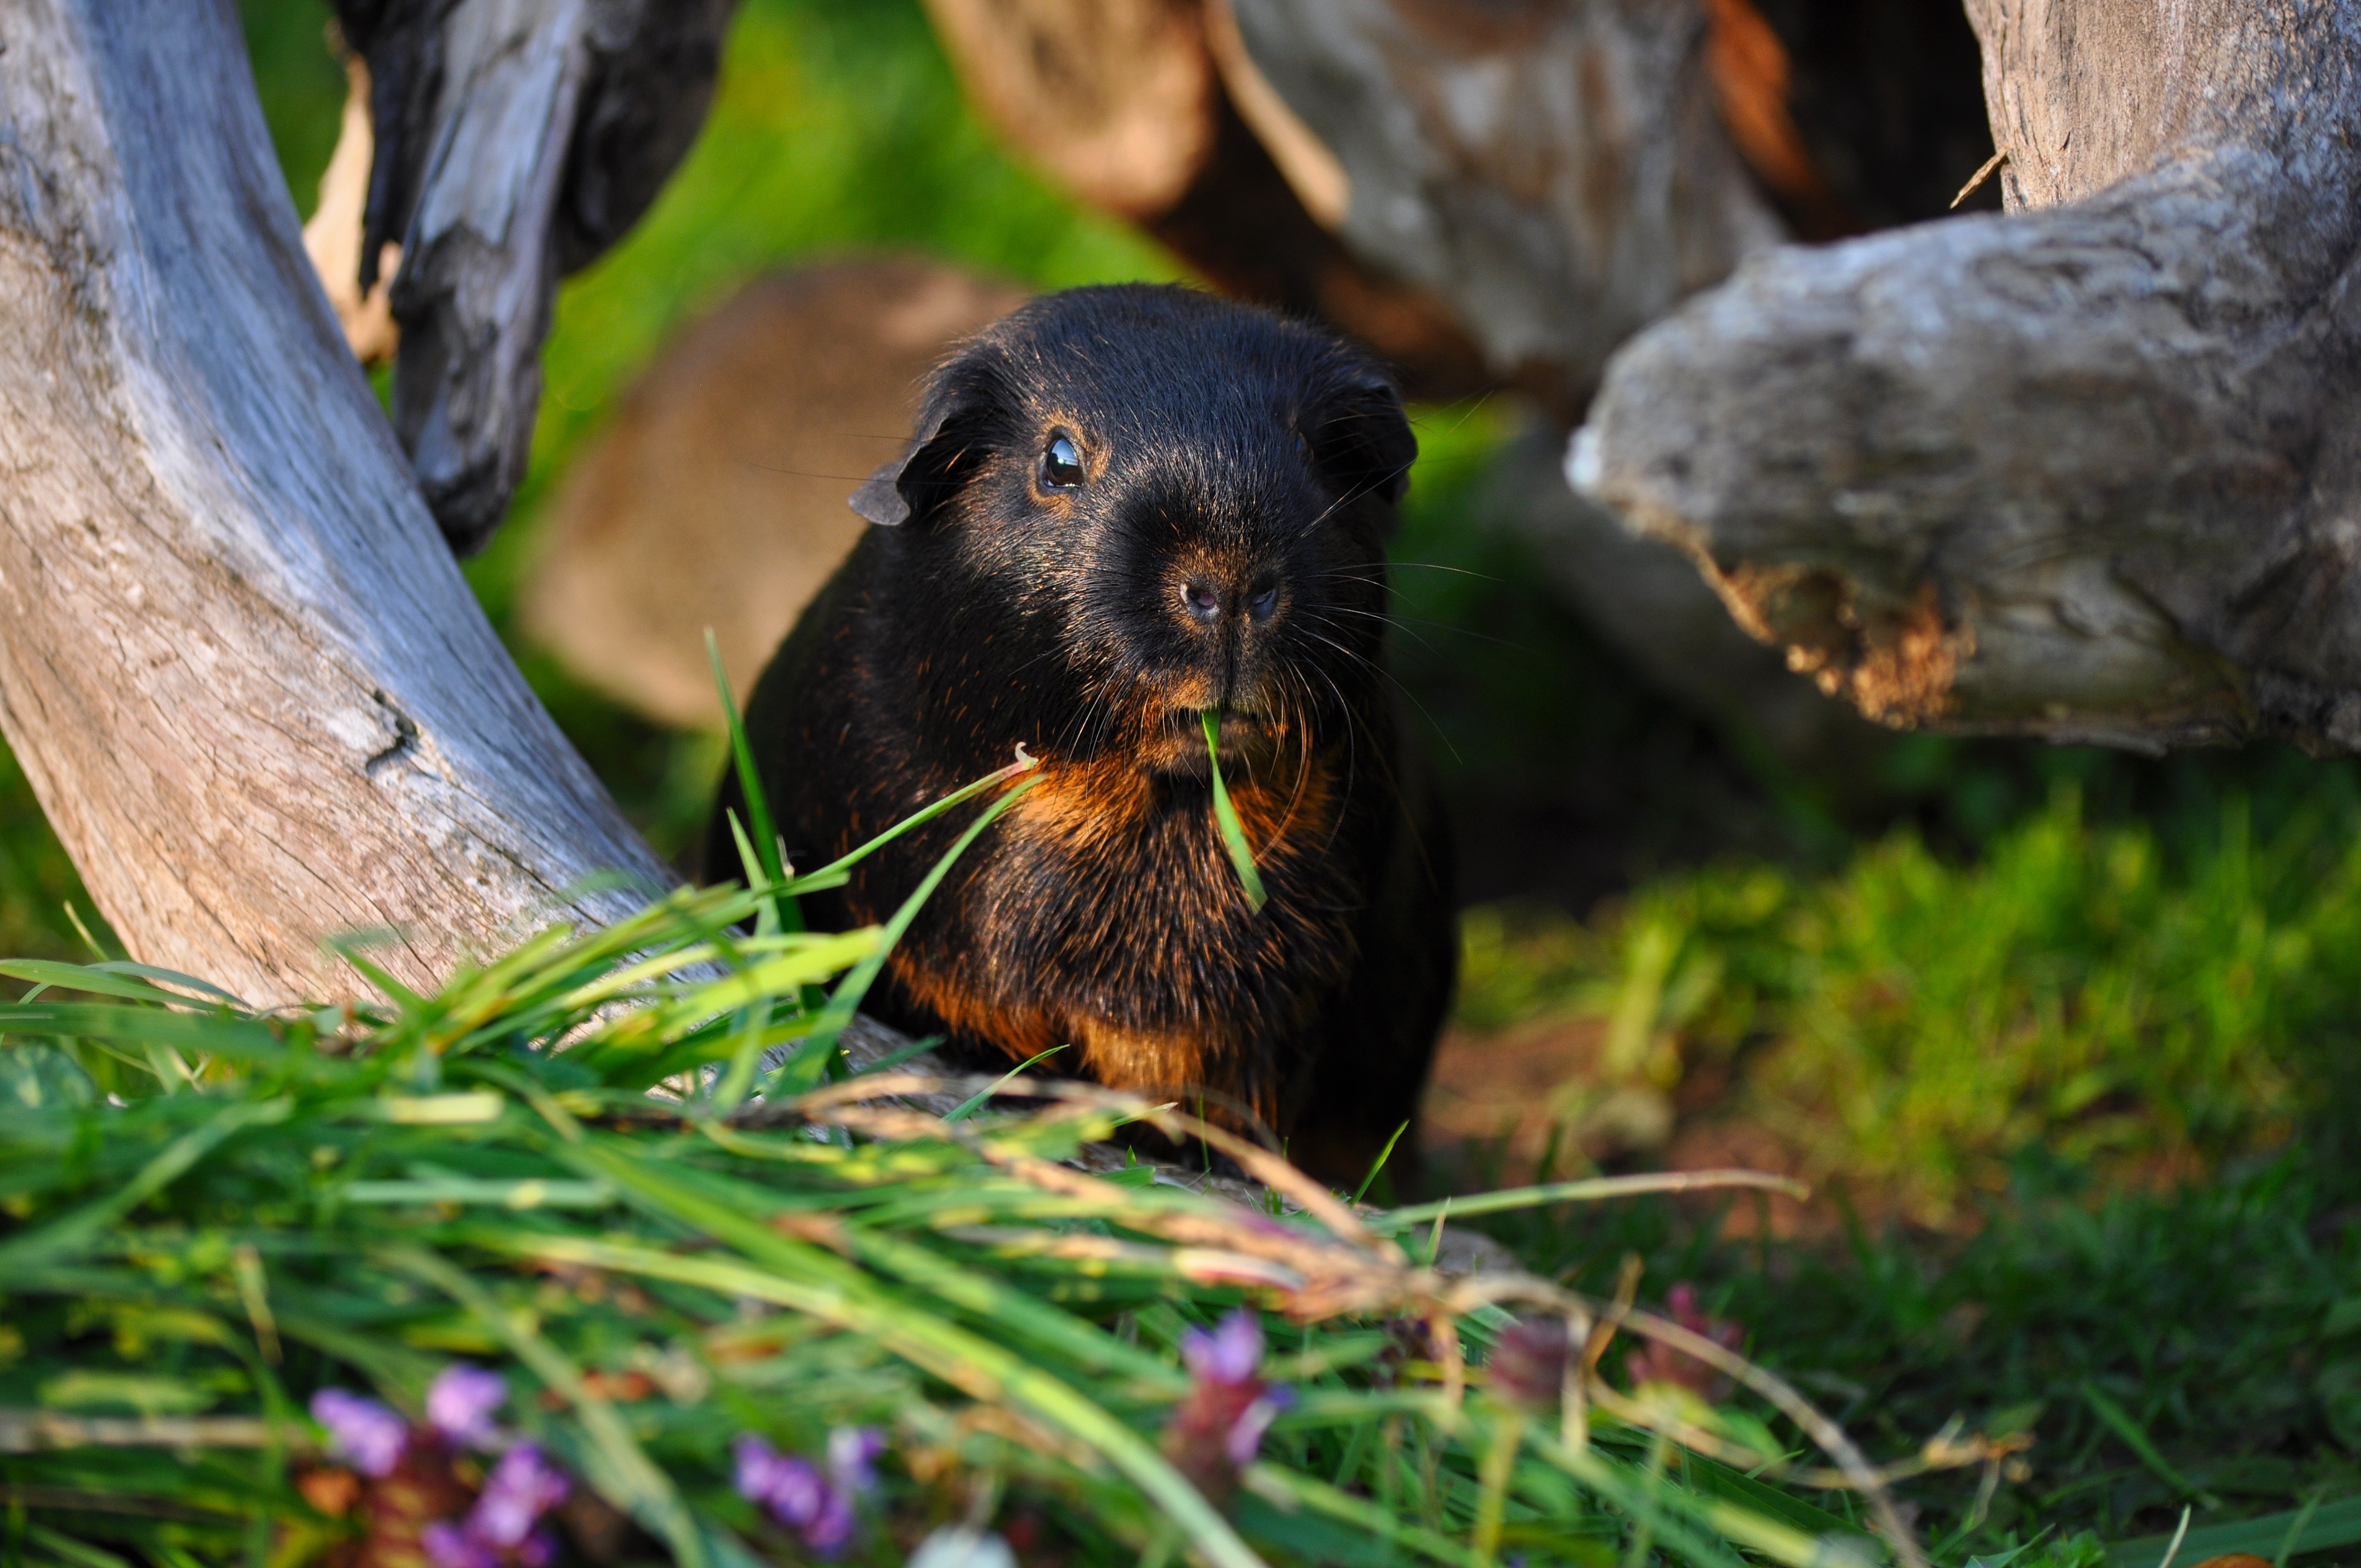
nature, wildlife, zoo, mammal, eat, rodent, fauna, guinea pig, vertebrate, marmot, chucks, smooth hair, black tan